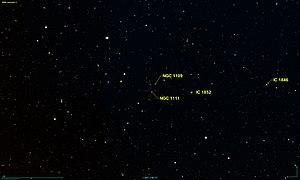
Image créée à l'aide du logiciel Aladin Sky Atlas du Centre de Données astronomiques de Strasbourg et des données de DSS (Digitized Sky Survey).
NGC 1111 est peut-être une galaxie spirale située dans la constellation du Bélier à environ 411 millions d'années-lumière de la Voie lactée. Si c'est le cas, elle a été découverte par l'astronome français Stéphane Javelle en 1896.